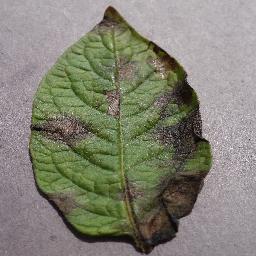
Label: Potato___Late_blight